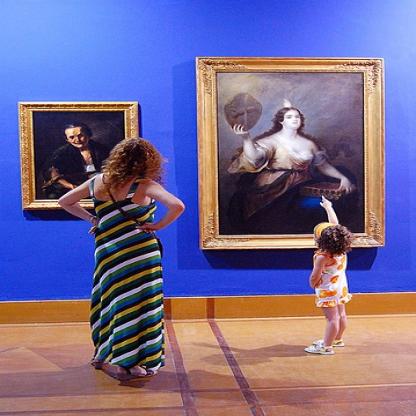
Scene: Indoor